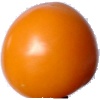
Label: Tomato Yellow 1